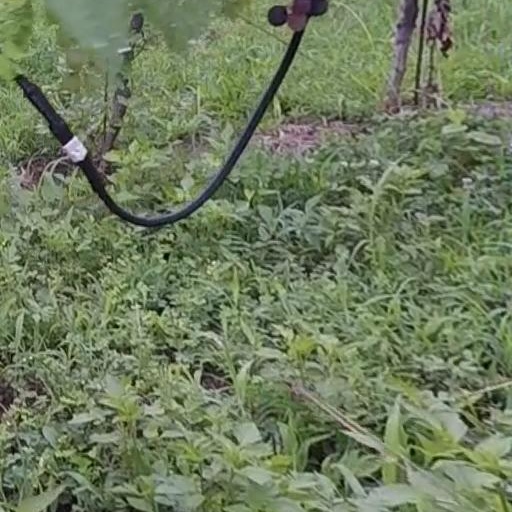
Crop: grape